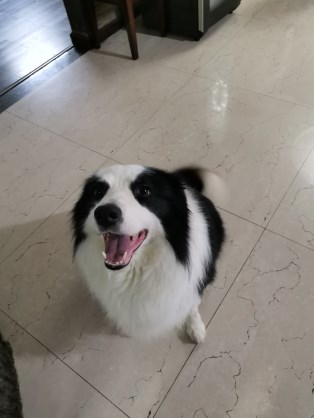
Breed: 2594-n000109-Border_collie